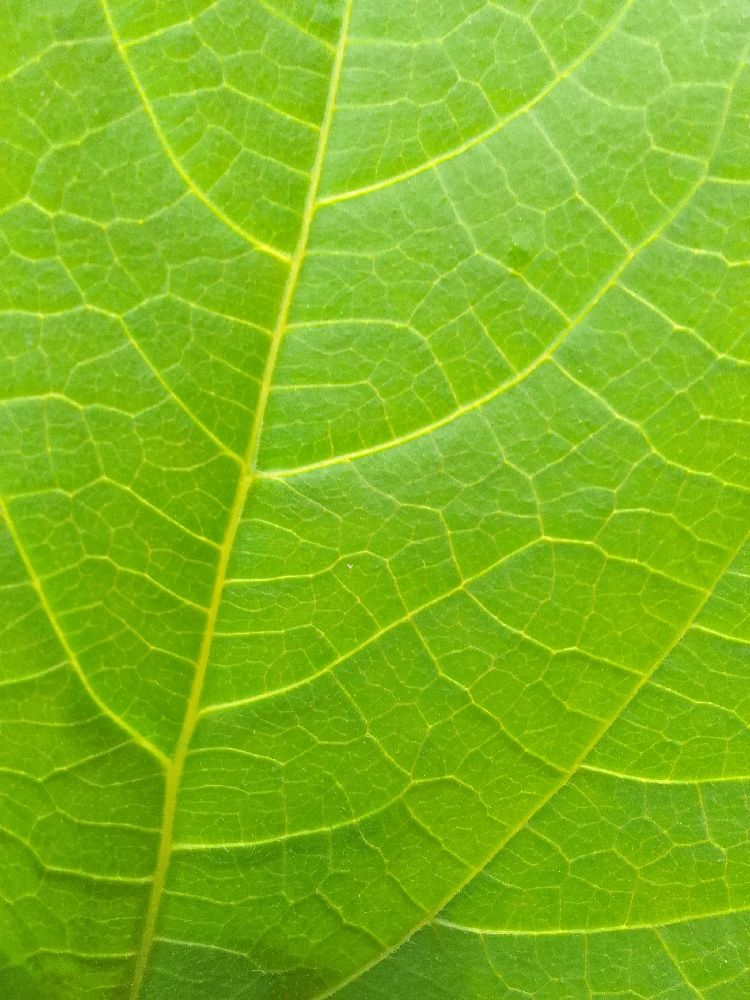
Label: healthy